René Quinton

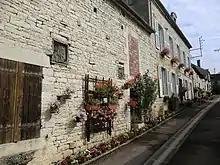
Loches-sur-Ource, Rue Quinton

During the war, Quinton suffered 8 injuries, including receiving a shrapnel to the nape, multiple head and face contusions, and injuries and frostbite to the feet.